2021 24 Hours of Le Mans

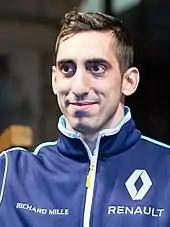
Sébastien Buemi "(pictured in 2016)" was involved in a collision with a Glickenhaus driven by Olivier Pla on the first lap of racing.

Green flag action commenced after 13 minutes. Pla, who locked the No. 708 Glickenhaus' brakes on the wet circuit entering turn two, hit Buemi's No. 8 Toyota on the rear-left wheel, sending him spinning onto the Dunlop Chicane run-off area, and damaging the Glickenhaus' right-front bodywork. Race control gave Pla a 10-second stop-and-go penalty, deeming him responsible for the collision. Buemi stopped on the Mulsanne Straight's side to reset the Toyota fully before driving wide onto Arnage corner's run-off area, losing more than 90 seconds to teammate Conway. Lapierre moved Alpine to second before falling to fifth by the end of the first hour, spinning without car damage at Indianapolis turn on the third racing lap and losing a minute. Félix da Costa moved Jota's LMP2 car past the non-hybrid LMH entries to be second overall as Buemi returned to third just before every team made pit stops to change from intermediate to dry tyres when the circuit began to dry after half an hour. Maxime Martin relinquished the LMGTE Pro pole-sitting HubAuto team's category lead to Milner after spinning at the Dunlop Bridge following a collision with the Racing Team India Eurasia LMP2 car, dropping Martin to eighth in class. Molina and Calado's No. 52 and 51 Ferraris shared the category lead until swift work by Corvette in the switch to dry tyres gave the LMGTE Pro lead back to Milner. Andlauer led LMGTE Am before the drying track slowed him and Fuoco overtook him for the class lead. Nielsen later passed Fuoco after the first pit stop cycle.